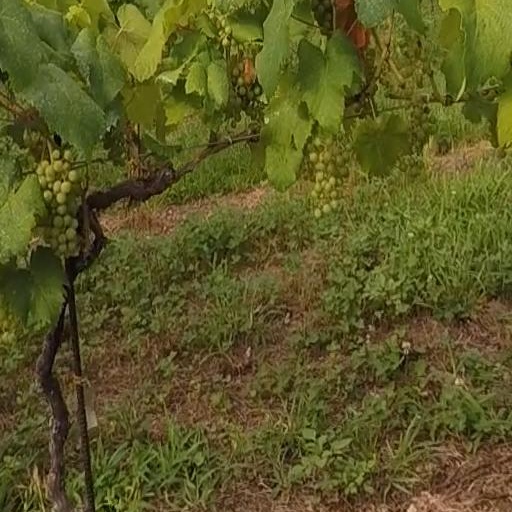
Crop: grape